Carol Bove

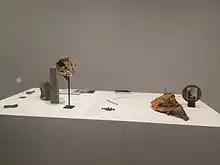
"La Traversee difficile" (The difficult crossing), 2008. Steel, glass, silver, wood, concrete, wax, bronze, brass, aluminum, seeds, coral, insulating foam, paper, shells, rocks, and found photograph. 73 5/8 x 98 x 48 inches (187 x 243.8 x 121.9 cm). La Coleccion Jumex, Mexico City.

Carol Bove (born 1971) is an American artist based in New York City. She lives and works in Brooklyn.